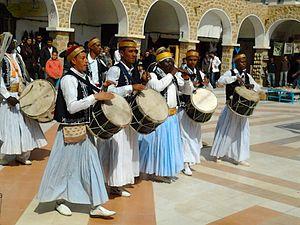
un groupe qui se compose de joueurs de tambour et de Zokrah dans le vieux souk, à l'occasion du festival de Tataouine.
Le Festival international des ksour sahariens est un festival annuel organisé dans la ville de Tataouine.